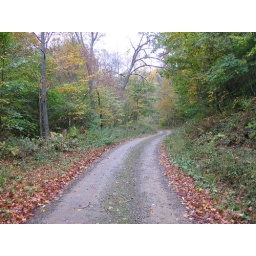
View of a forest road in Tionesta, PA